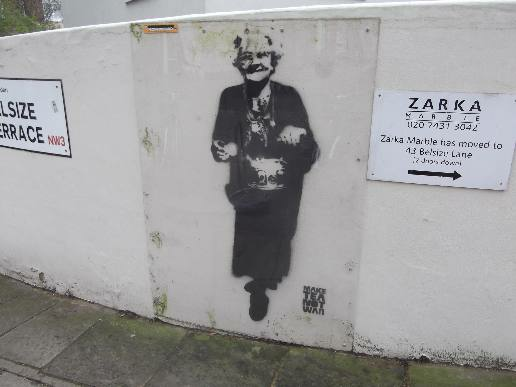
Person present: No